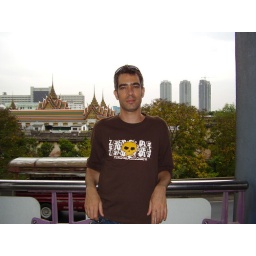
eyali in the sky train